The Dream Merchants (novel)

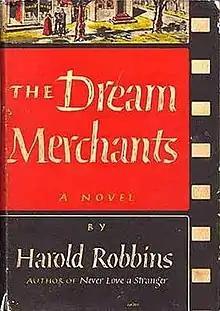
First edition cover (Knopf)

The Dream Merchants is a 1949 novel by American author Harold Robbins. Set in the early 20th century, the book is a "rags-to-riches" story of a penniless young man who goes to Hollywood and builds a great film studio. A former Universal Studios employee, author Harold Robbins based the main character on Universal's founder, Carl Laemmle. With the Hollywood history in the backdrop, it is a love story. In 1980, the book was made into a two-part miniseries, directed by Vincent Sherman.